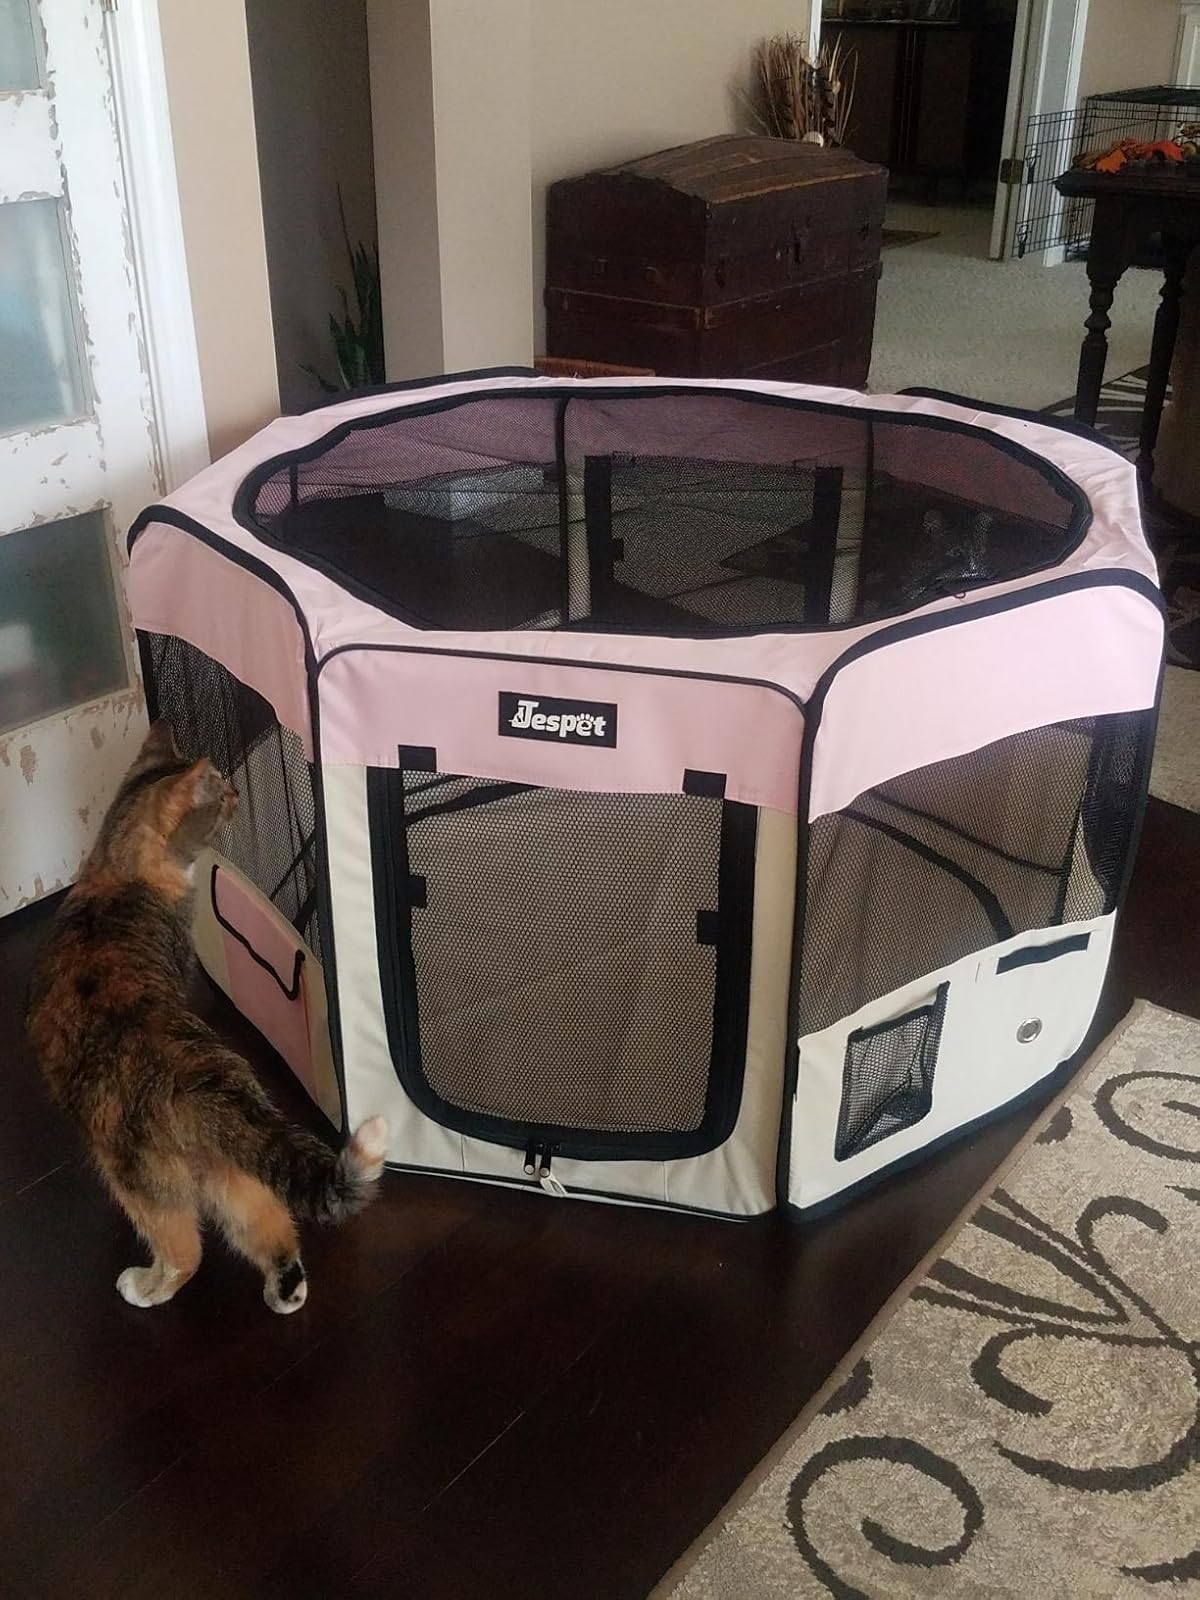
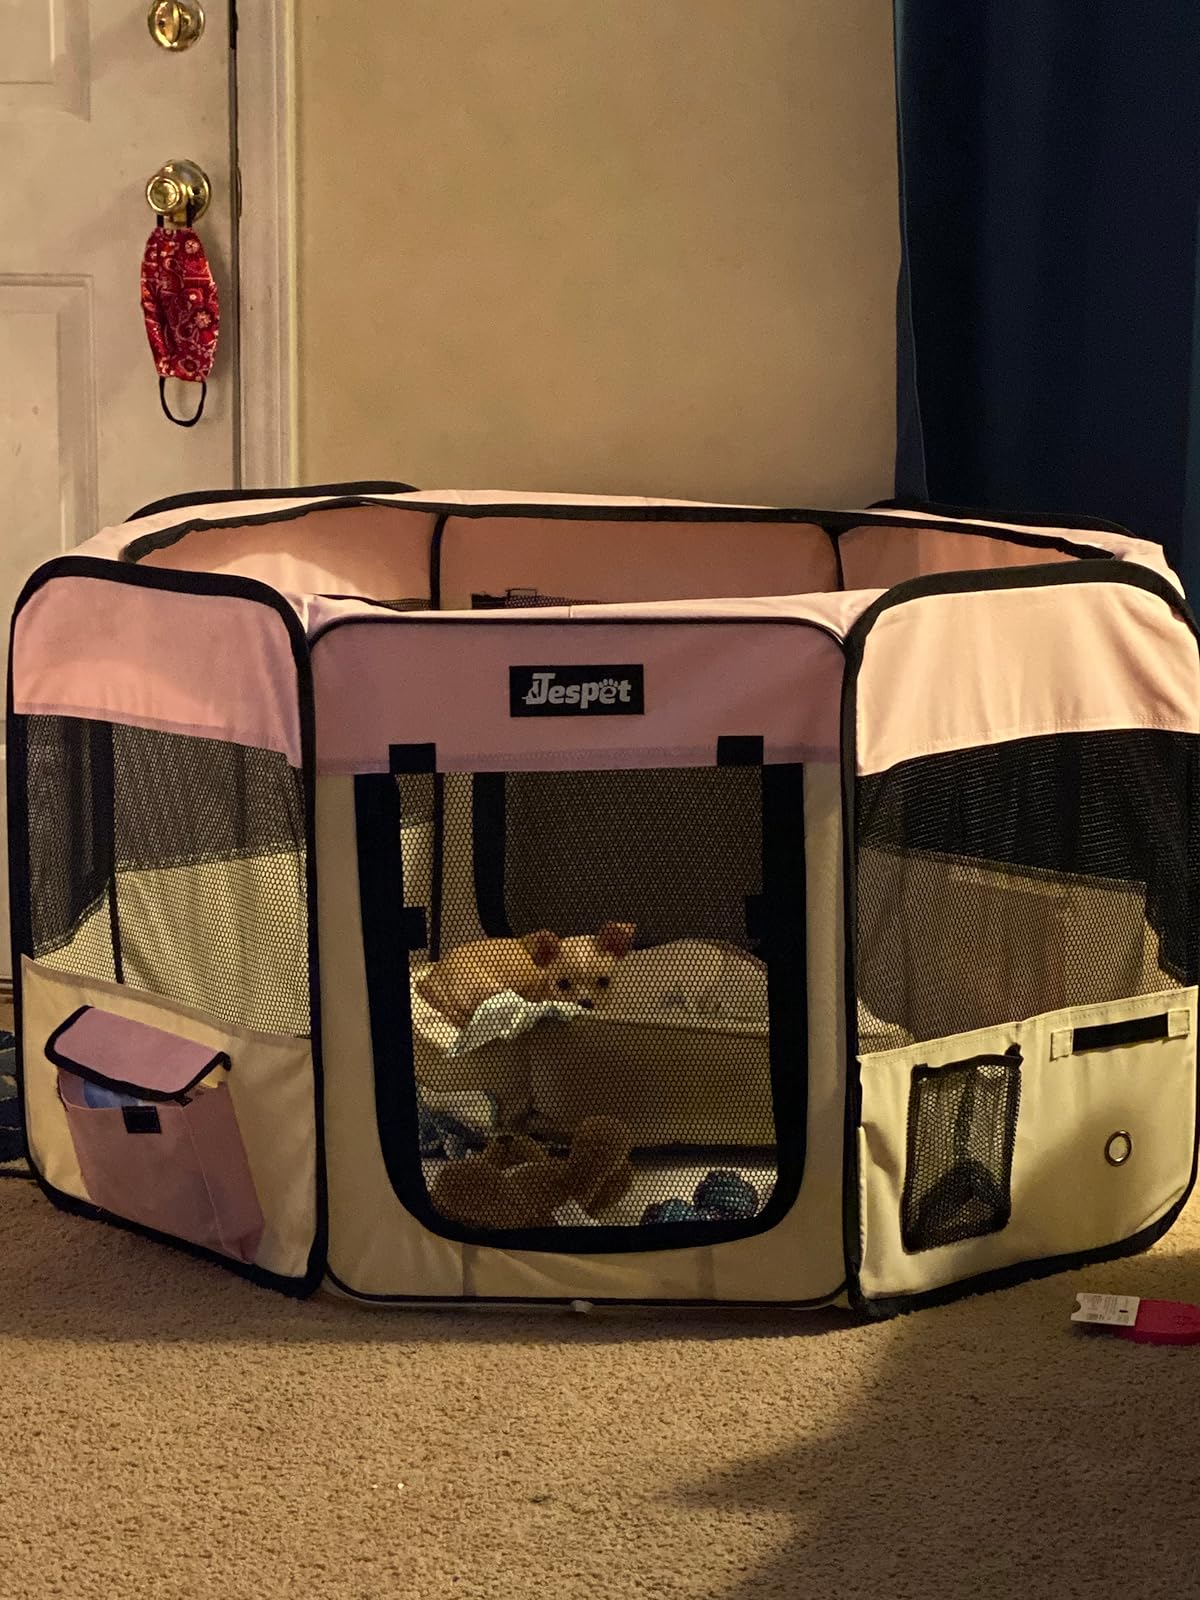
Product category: items_kennel
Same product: yes